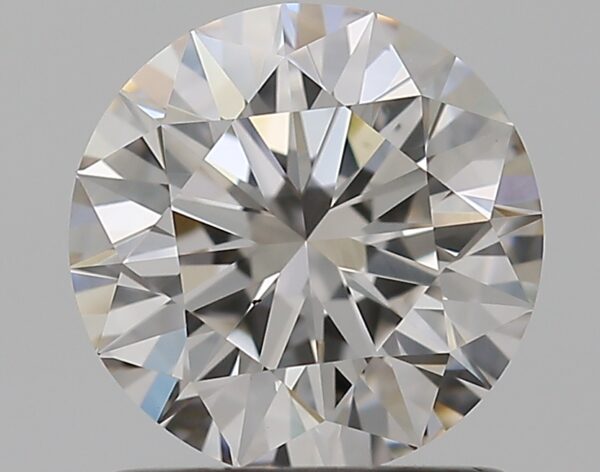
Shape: round
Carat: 1.04
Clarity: VS1
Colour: J
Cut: EX
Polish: EX
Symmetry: EX
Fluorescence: N
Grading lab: GIA
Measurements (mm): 6.47 x 6.51 x 4.04